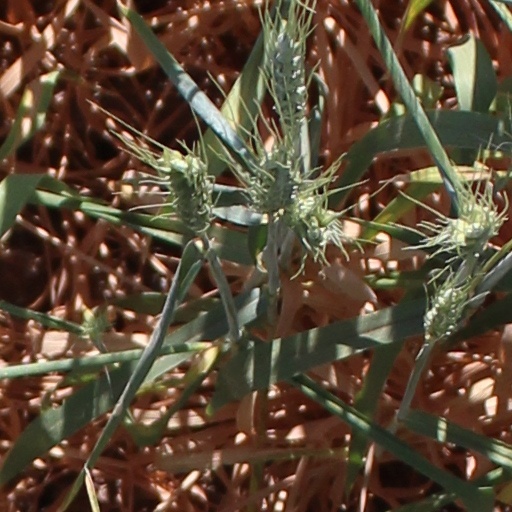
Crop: wheat